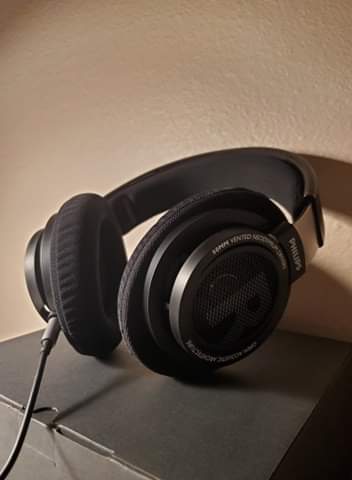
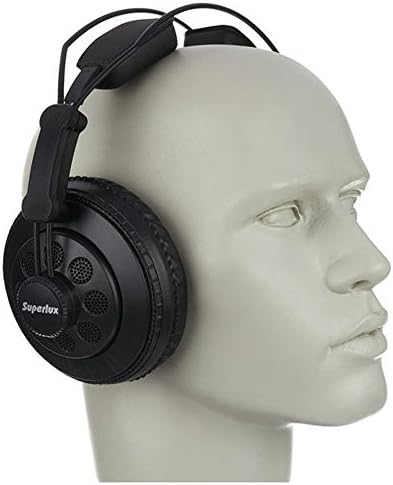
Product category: headphones
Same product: no